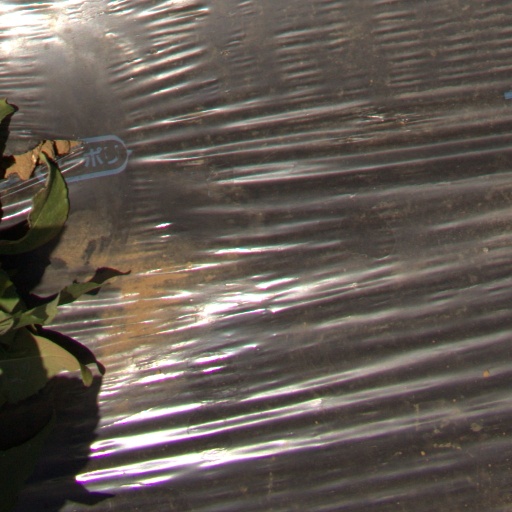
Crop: Jerusalem artichoke